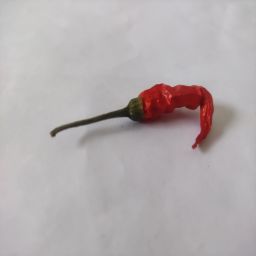
Crop: Chile Pepper
Quality: Dried